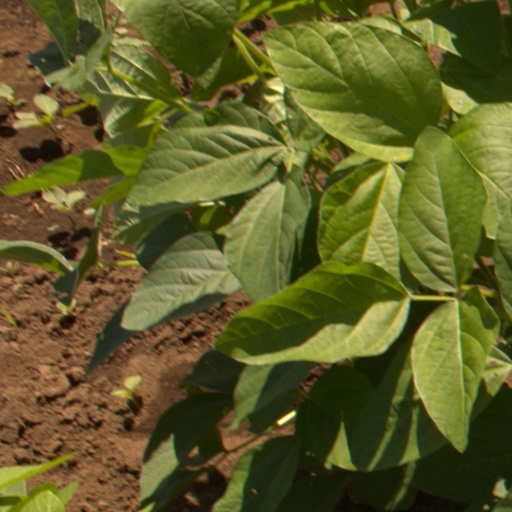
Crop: soybean